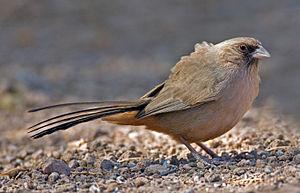
Le Tohi d'Abert est une espèce de passereau appartenant à la famille des Passerellidae qui vit au Mexique et aux États-Unis. Son nom commémore le major et ornithologue américain James William Abert.